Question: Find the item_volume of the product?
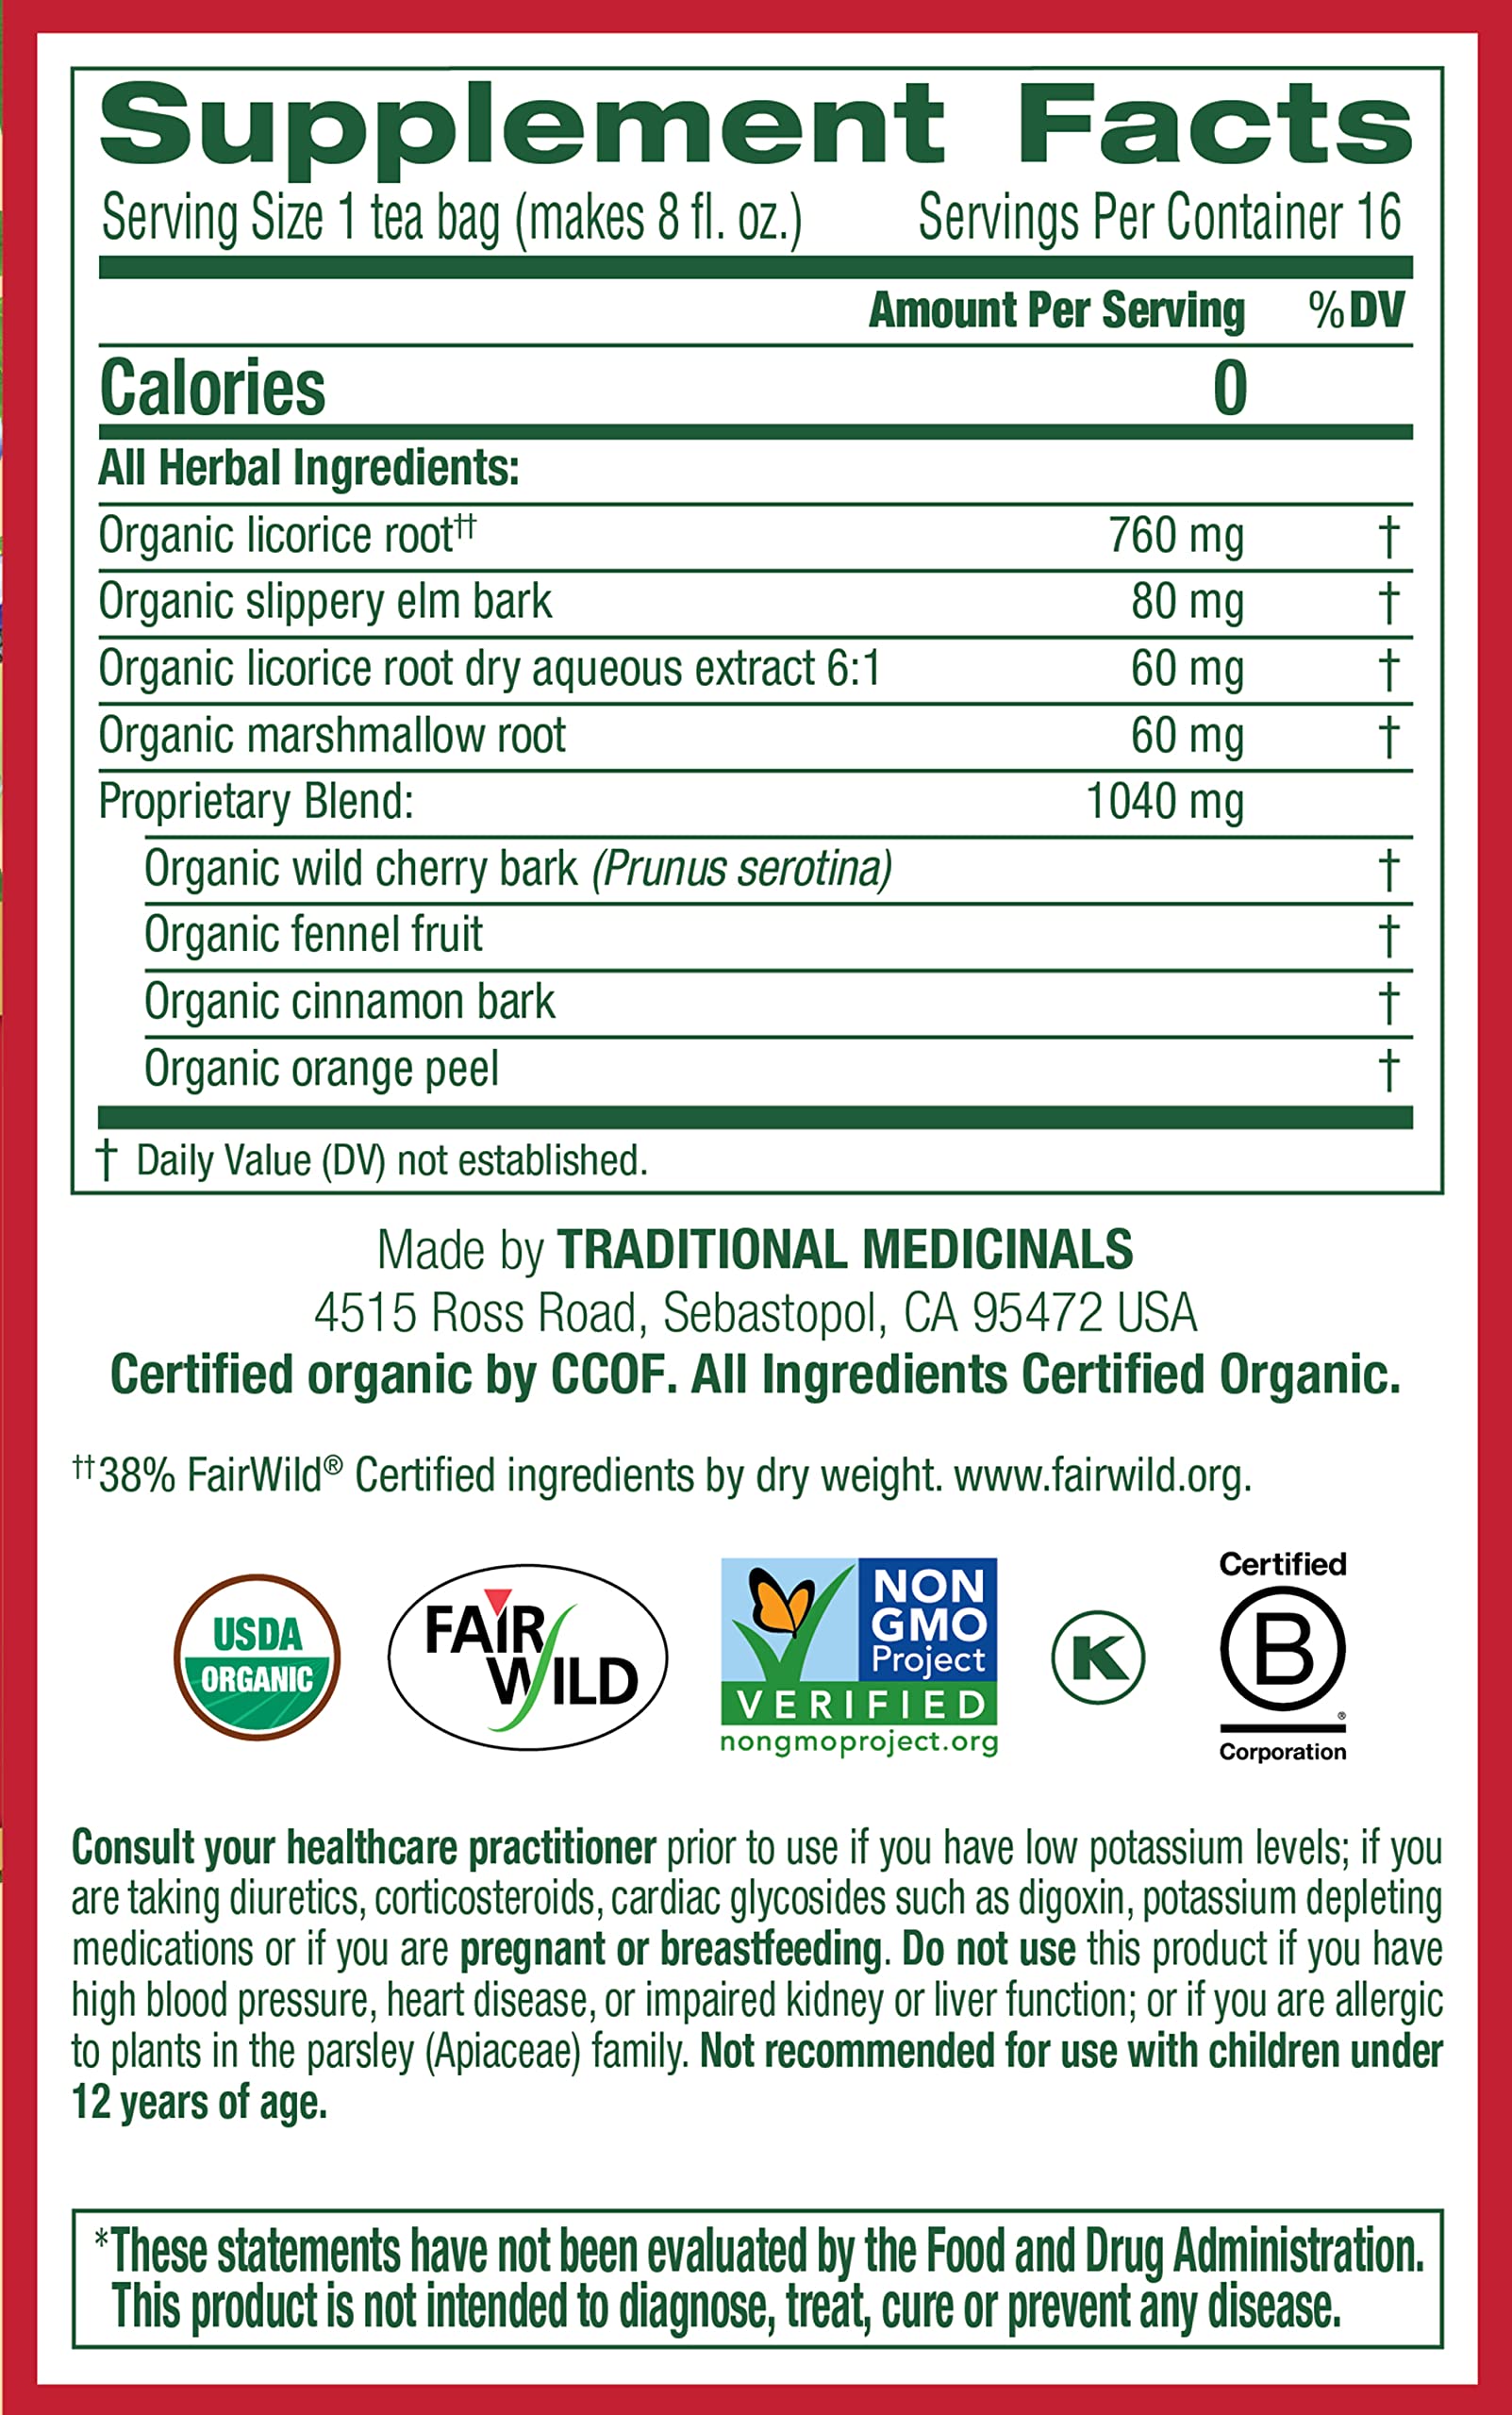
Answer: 8.0 fluid ounce